Khal Nayak

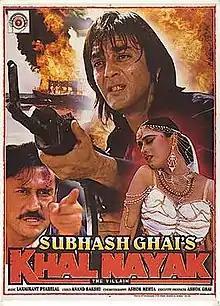
Poster

Khal Nayak is a 1993 Indian Hindi-language action crime film written, directed, and produced by Subhash Ghai under his production company Mukta Arts Ltd. The film stars Sanjay Dutt in the titular role, with Madhuri Dixit, Anupam Kher, Rakhee Gulzar and Jackie Shroff in supporting roles. The film's plot follows two police officers, Ram and Ganga, as they attempt to apprehend escaped criminal Ballu.